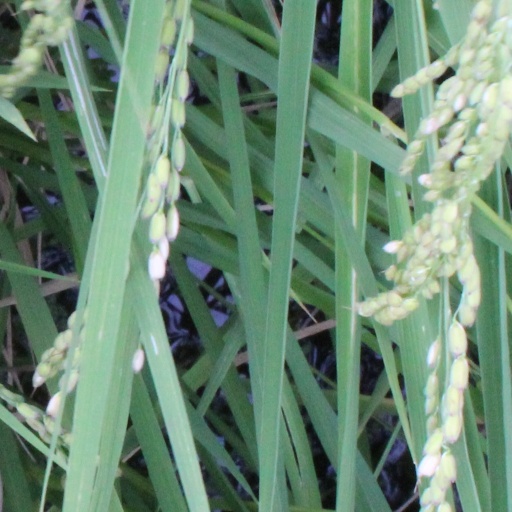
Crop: rice